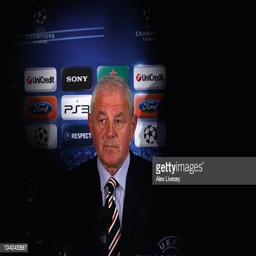
football player the manager faces the media during a press conference held